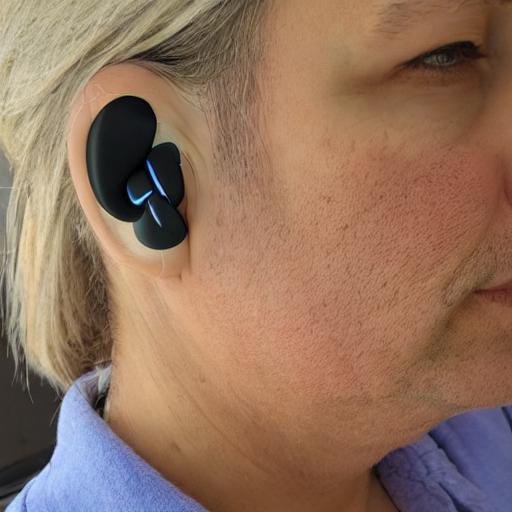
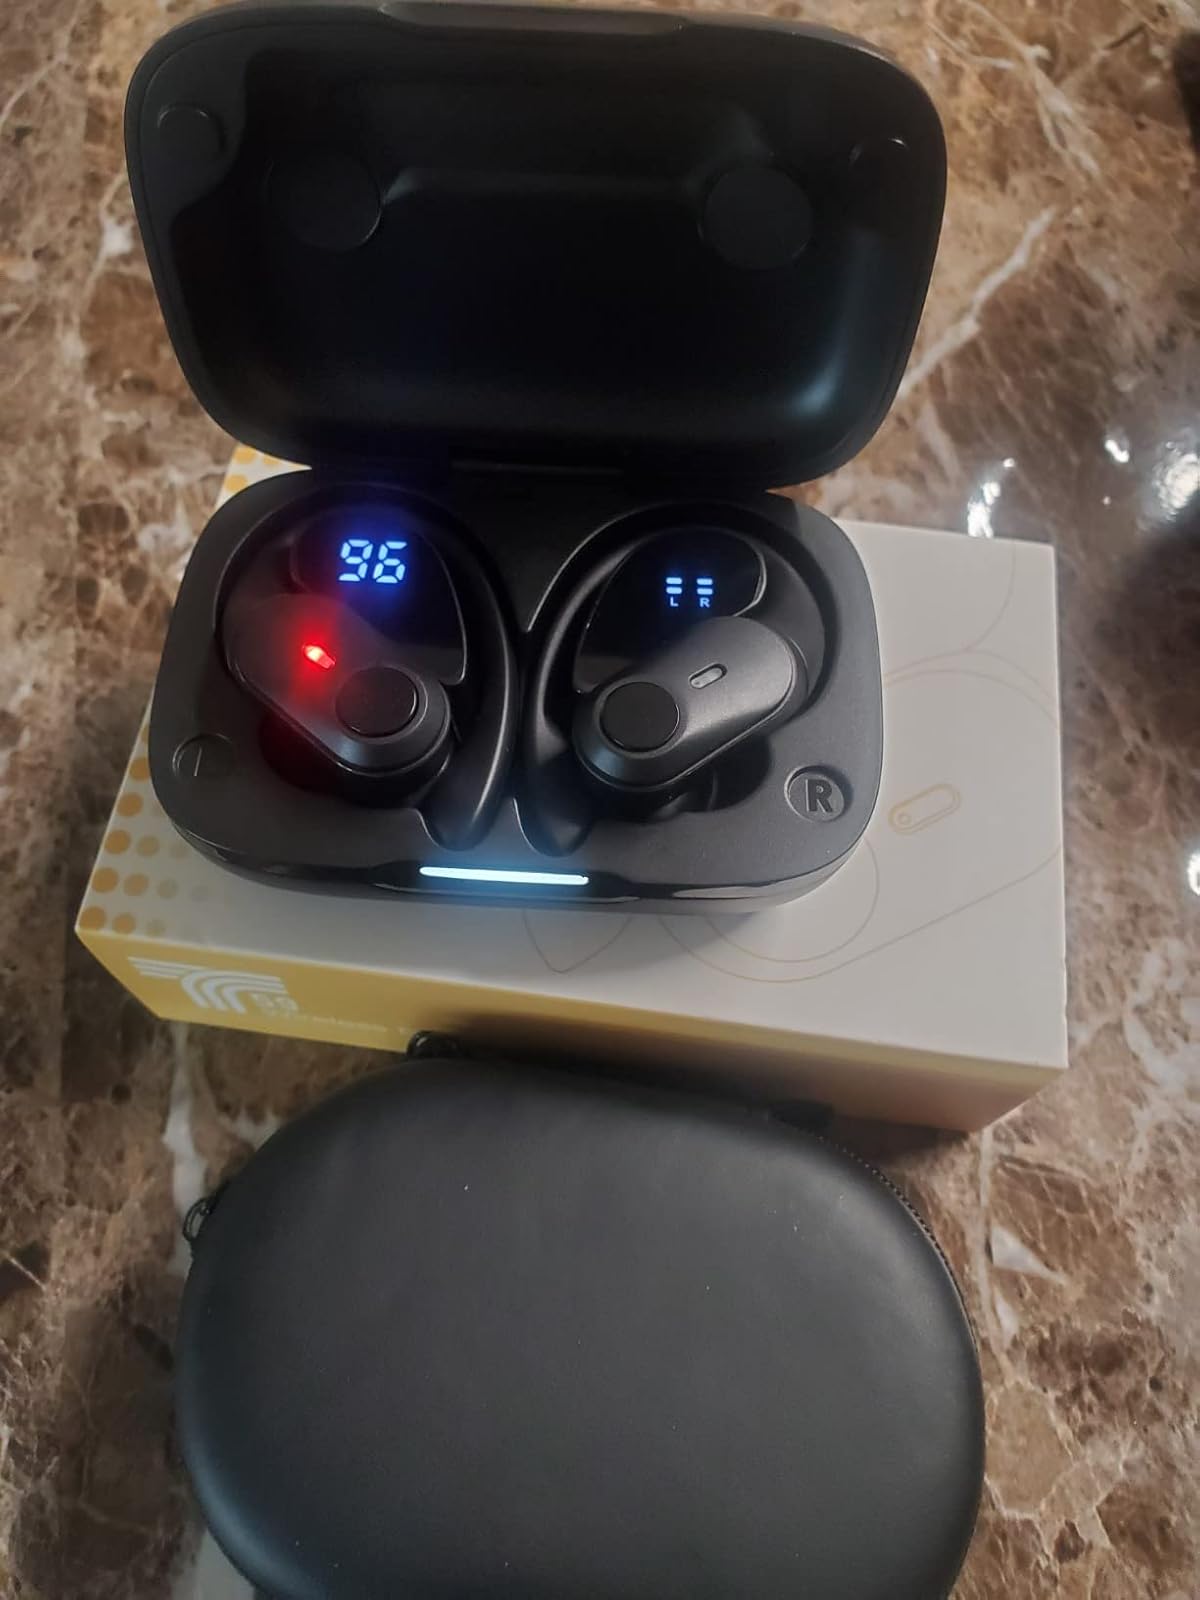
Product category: earbuds
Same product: no